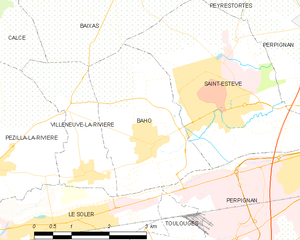
Baho
Kort over kommunen
Kort over kommunen
Baho er en by og kommune i departementet Pyrénées-Orientales i Sydfrankrig.